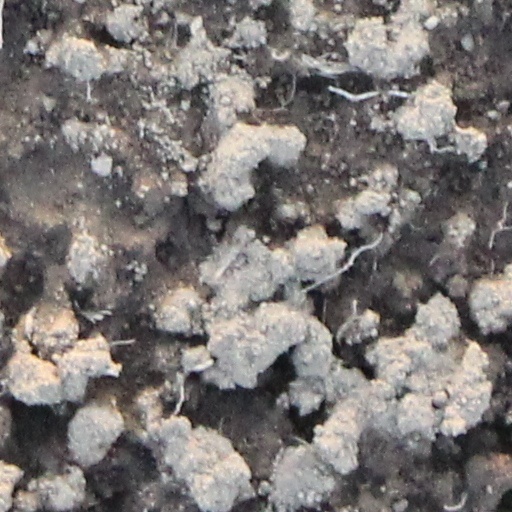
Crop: wheat